John Singer Sargent

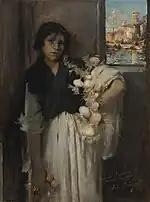
"Venetian onion seller", 1880–1882, Thyssen-Bornemisza Museum, Madrid.

Sargent's first major portrait was of his friend Fanny Watts in 1877, and was also his first Salon admission. Its particularly well-executed pose drew attention. His second salon entry was the "Oyster Gatherers of Cancale", an impressionistic painting of which he made two copies, one of which he sent back to the United States, and both received warm reviews.